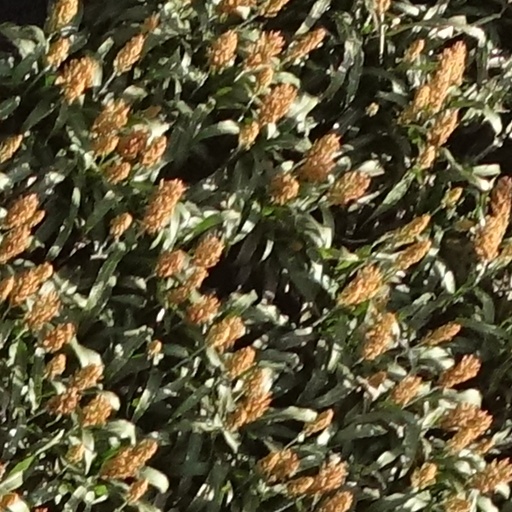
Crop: sorghum